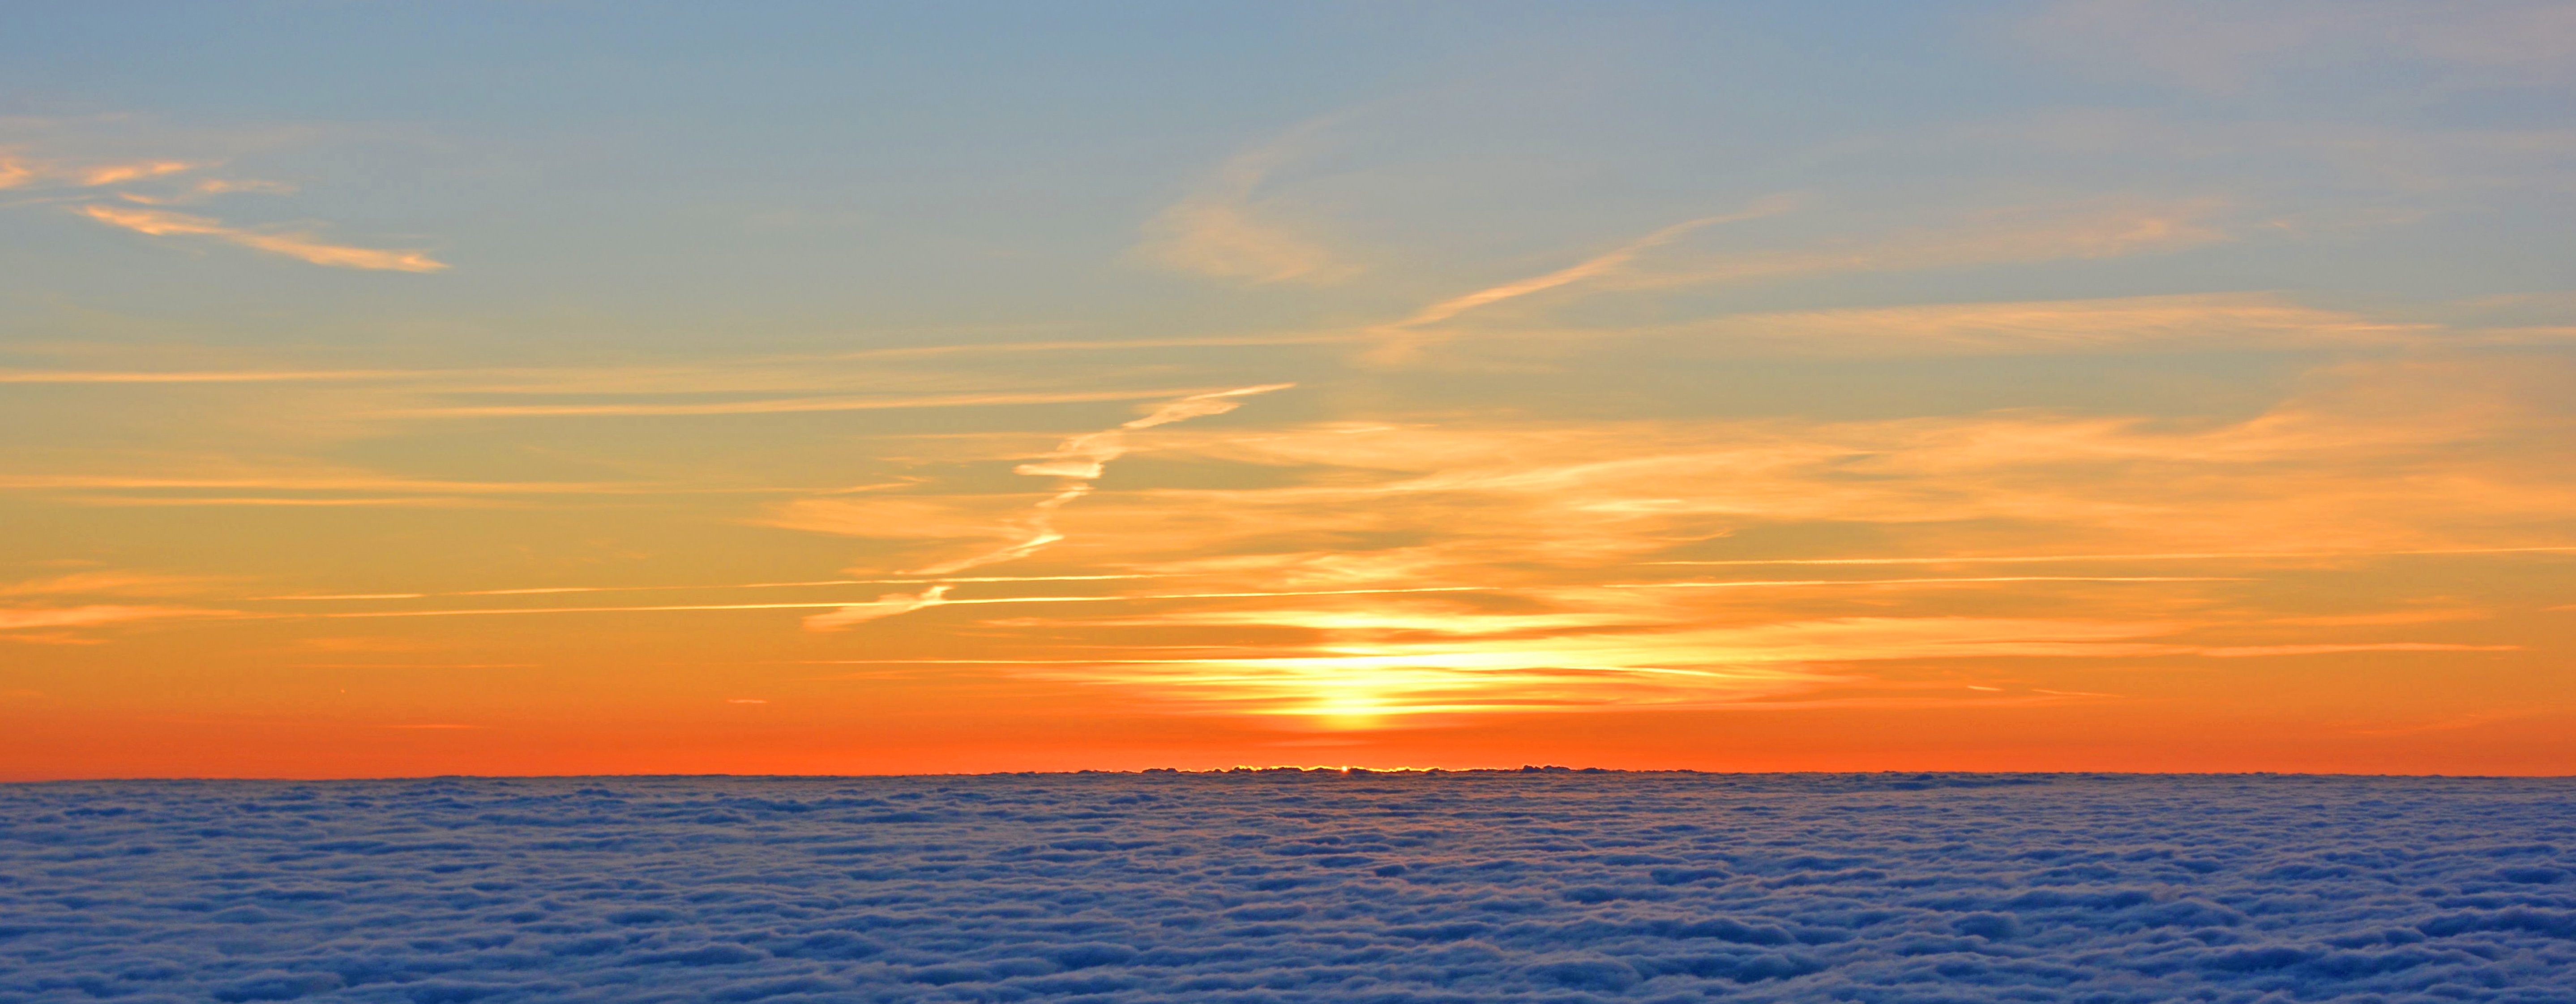
beach, sea, coast, ocean, horizon, cloud, sky, sun, sunrise, sunset, sunlight, morning, dawn, dusk, france, evening, sea of clouds, golden hour, sun rise, pyrnes, red orange sky, colors, afterglow, wind wave, red sky at morning